Romanianization

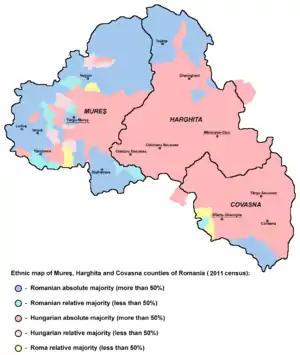
Ethnic map of Harghita, Covasna, and Mureș Counties based on the 2011 data, showing localities with Hungarian majority or plurality.

Romanianization is the series of policies aimed toward ethnic assimilation implemented by the Romanian authorities during the 20th and 21st century. The most noteworthy policies were those aimed at the Hungarian minority in Romania, Jews and as well the Ukrainian minority in Bukovina and Bessarabia.